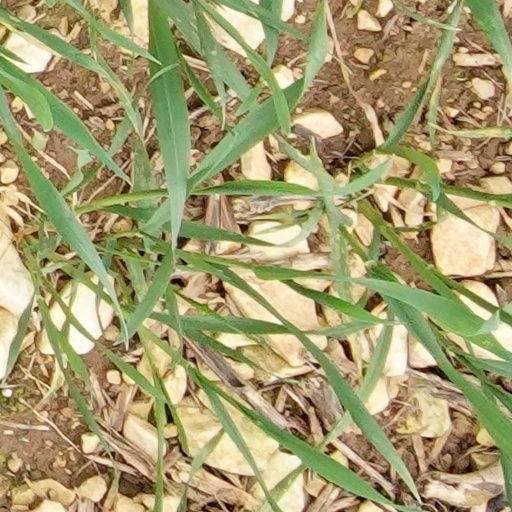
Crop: wheat